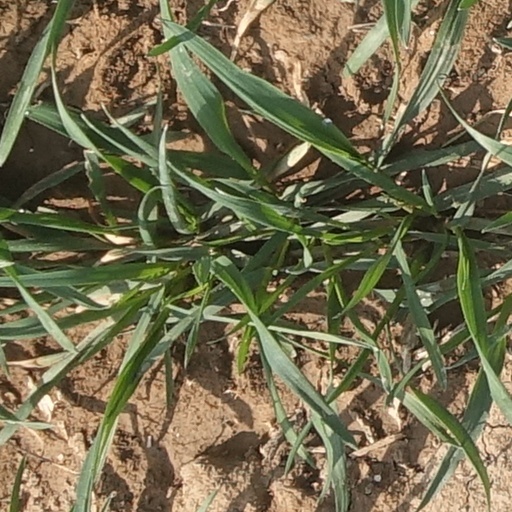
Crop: wheat